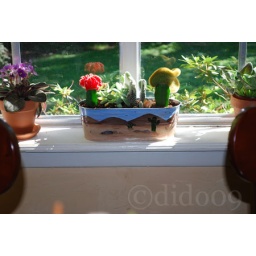
another painted pot I was going to put a snake in the painting but it's behind the rock